Servants of India Society

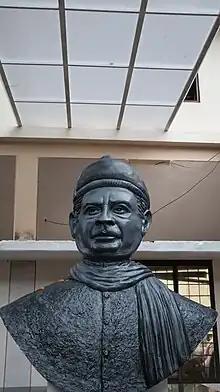
Statue of Gopal Krishna Devadhar at Devadhar Government Higher Secondary School Campus, Near Tanur, Kerala

Prominent Indians were its members and leaders. It chose to remain away from political activities and organizations like the Indian National Congress.